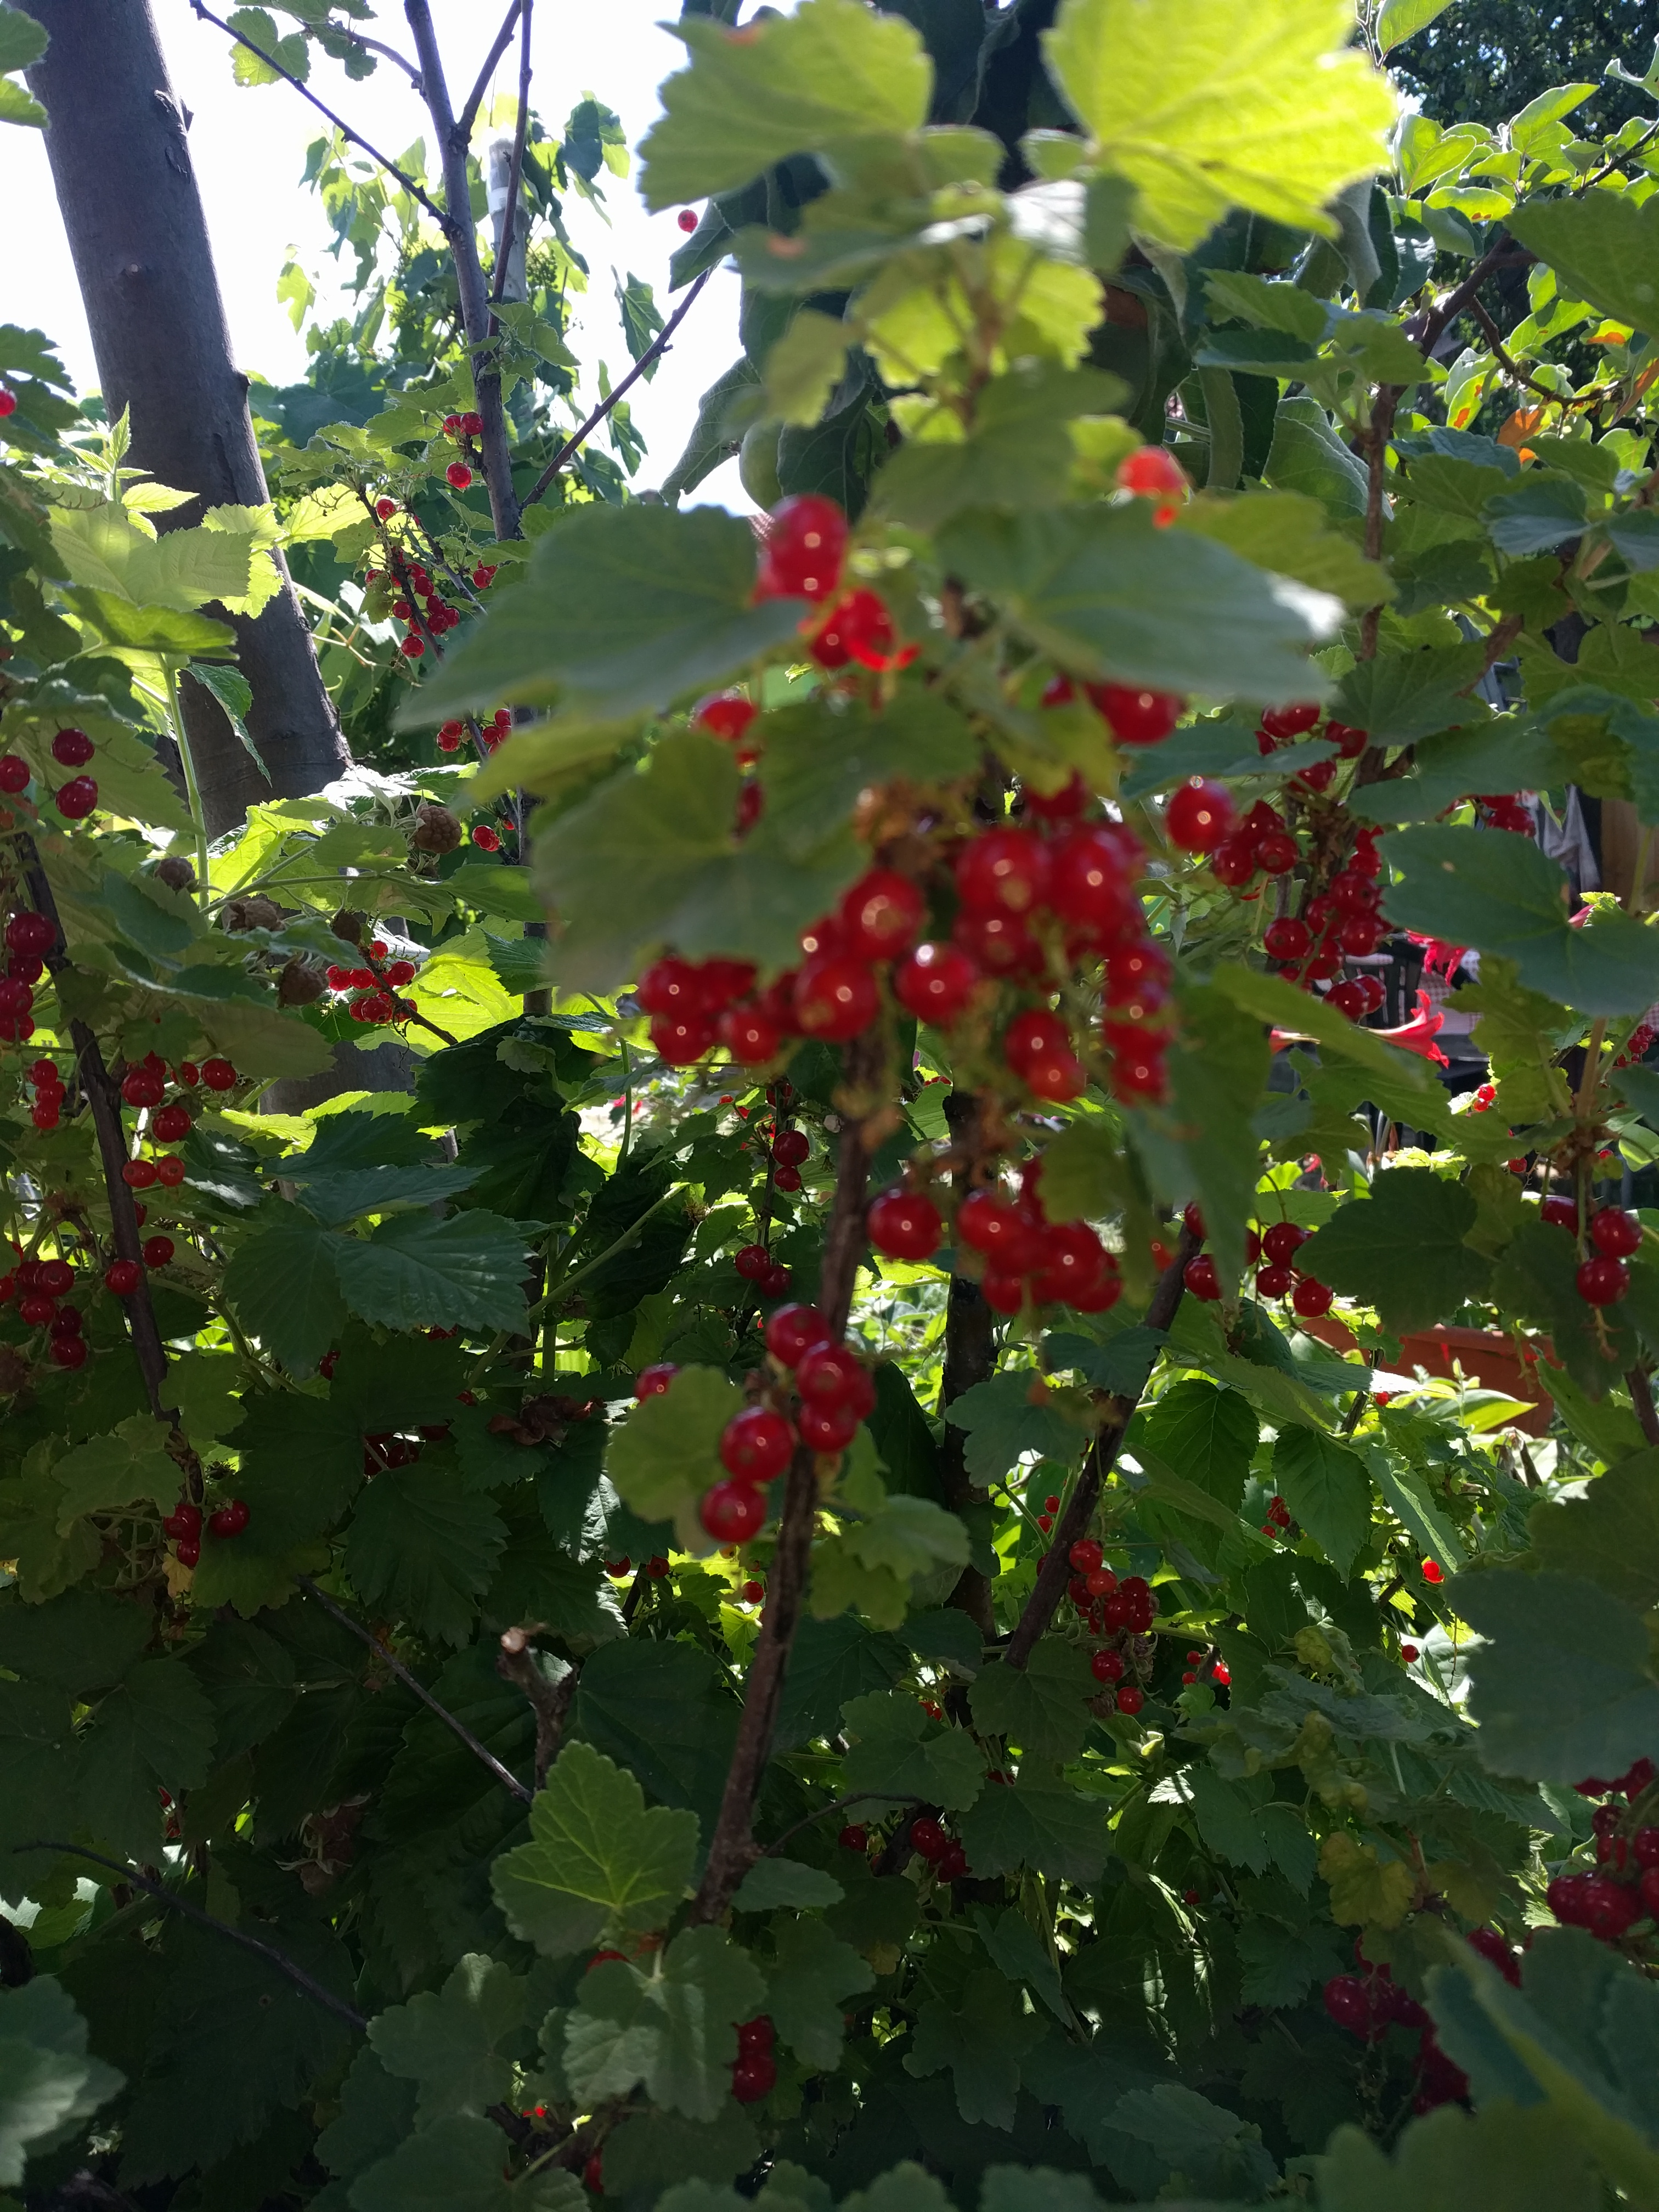
Label: generalcompost